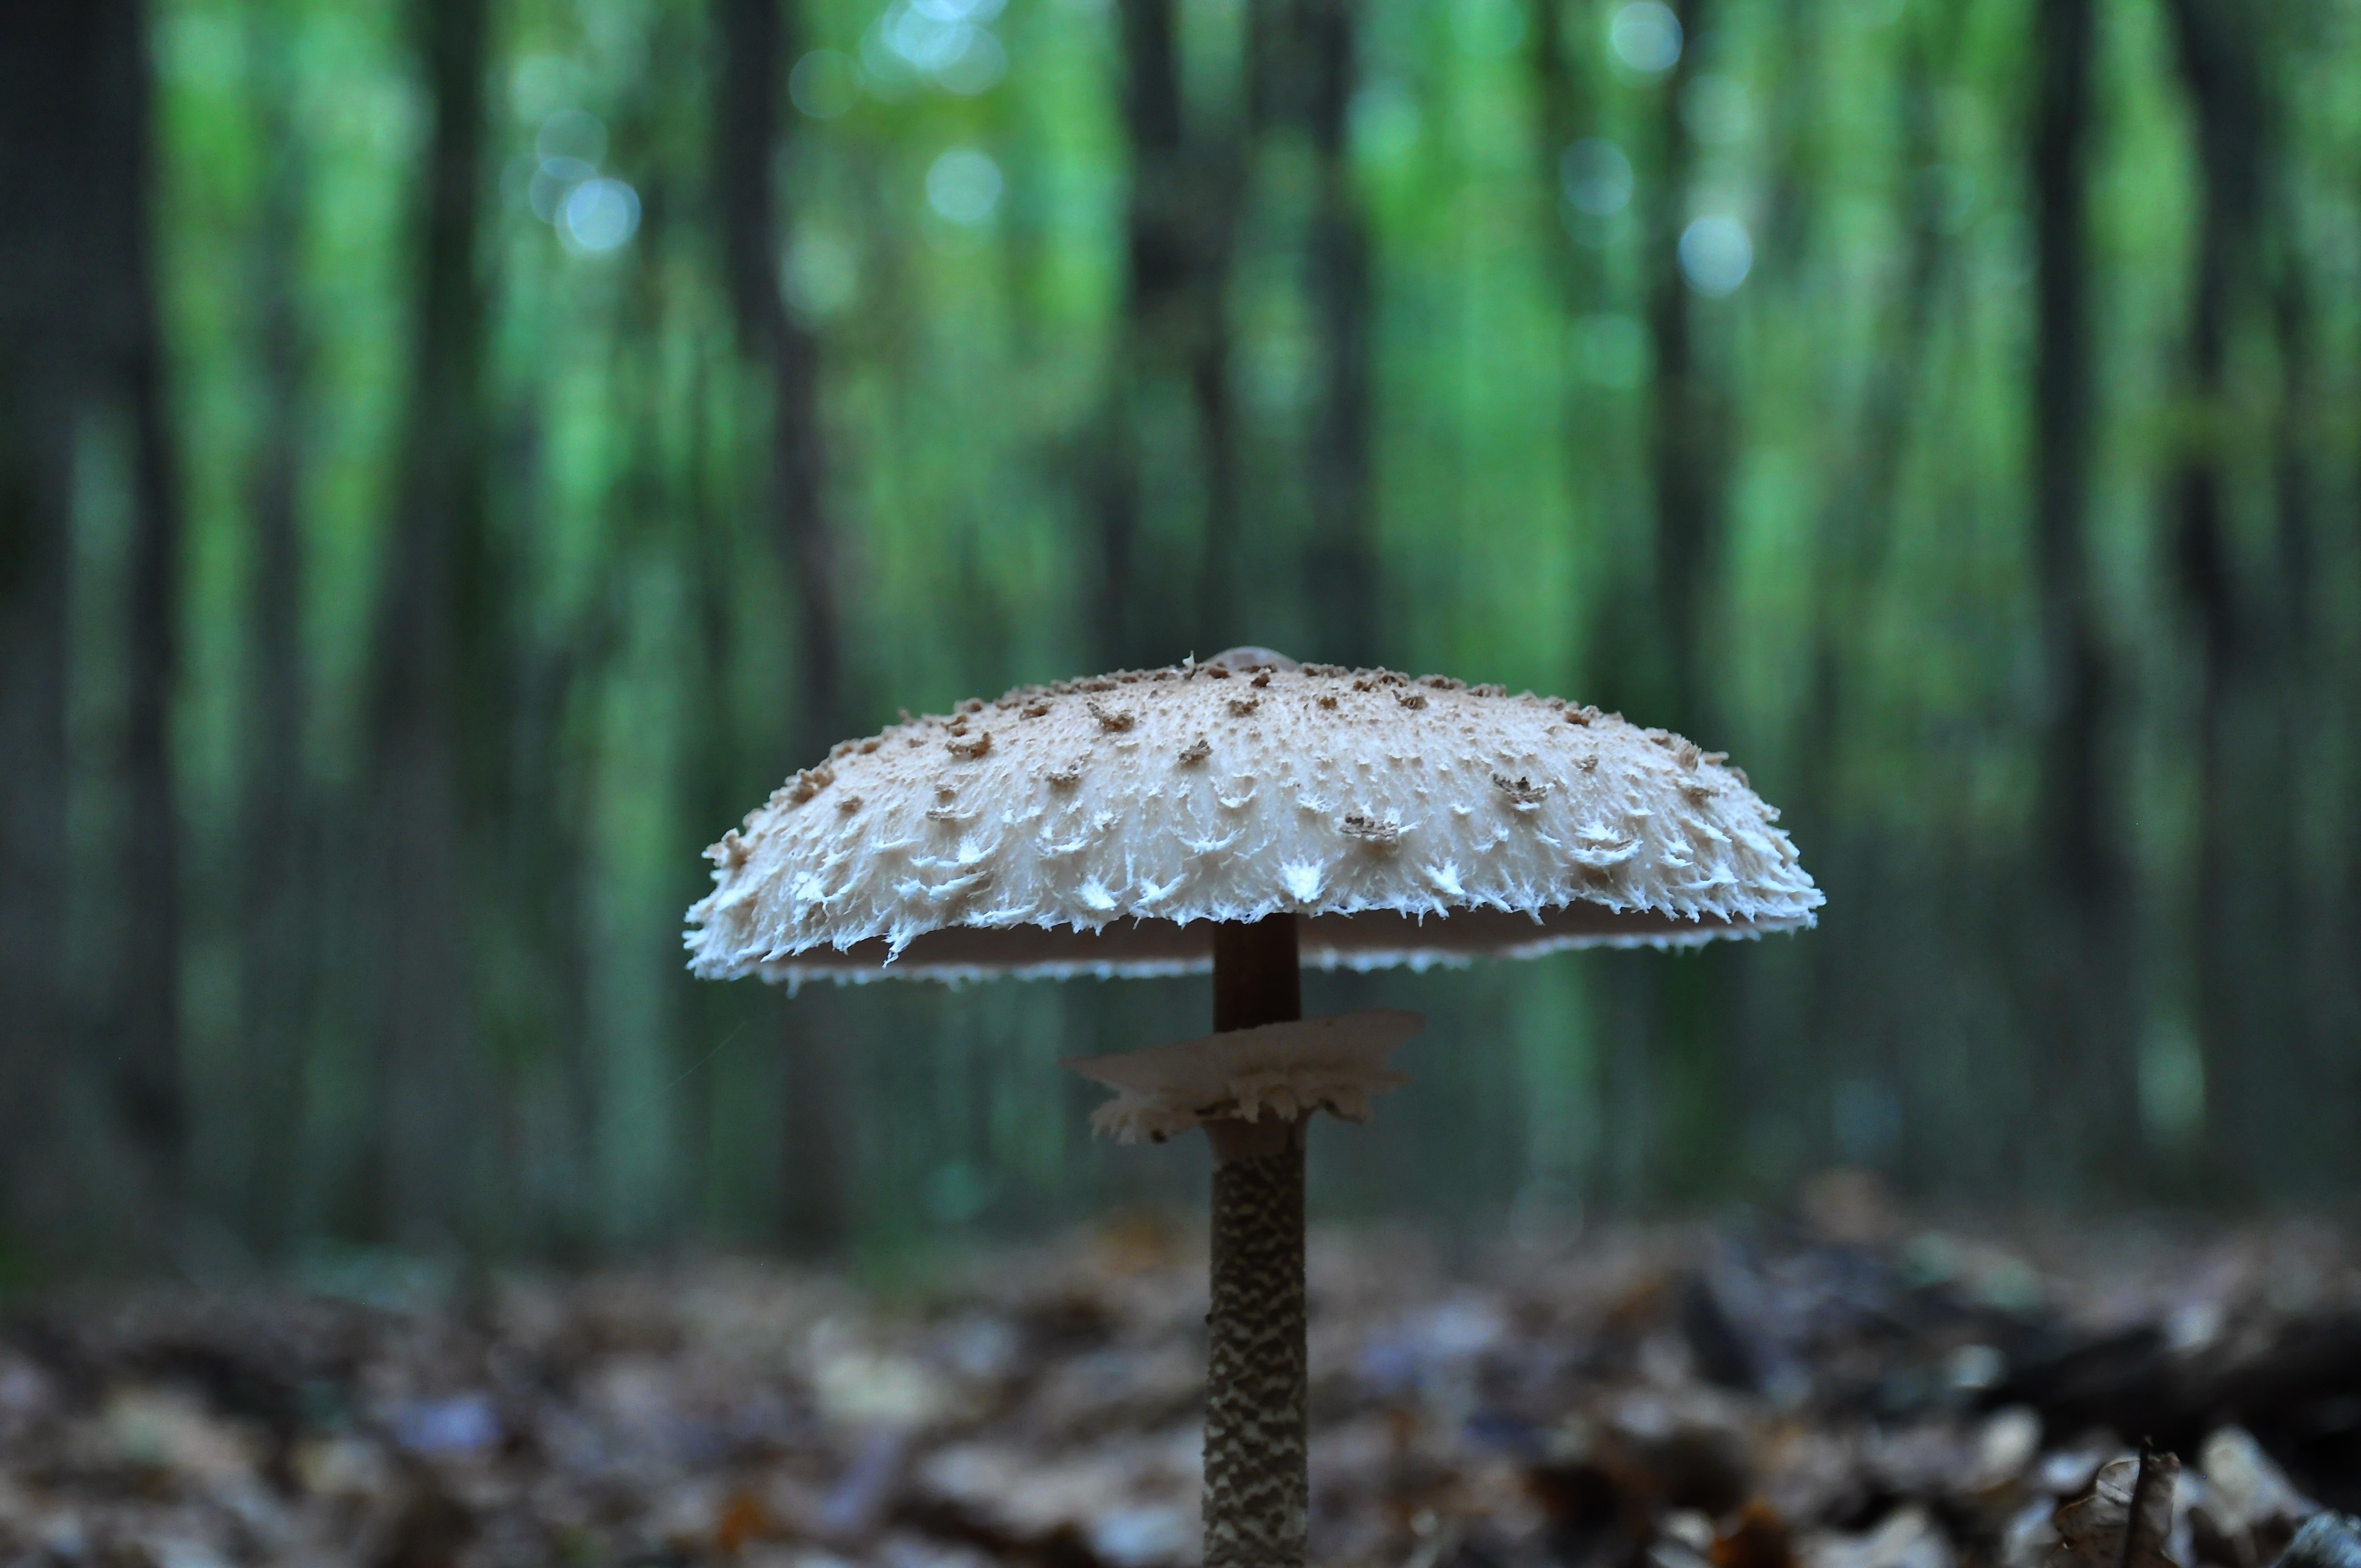
tree, nature, forest, branch, sunlight, leaf, wildlife, autumn, botany, mushroom, flora, season, fauna, close up, fungus, woodland, habitat, macro photography, natural environment, penny bun, zl b mushrooms